Ucu Agustin

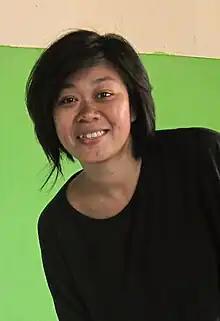
Ucu Agustin in January 2011

:"This is an Indonesian name which does not have a family name. The subject should be referred to as Ucu"